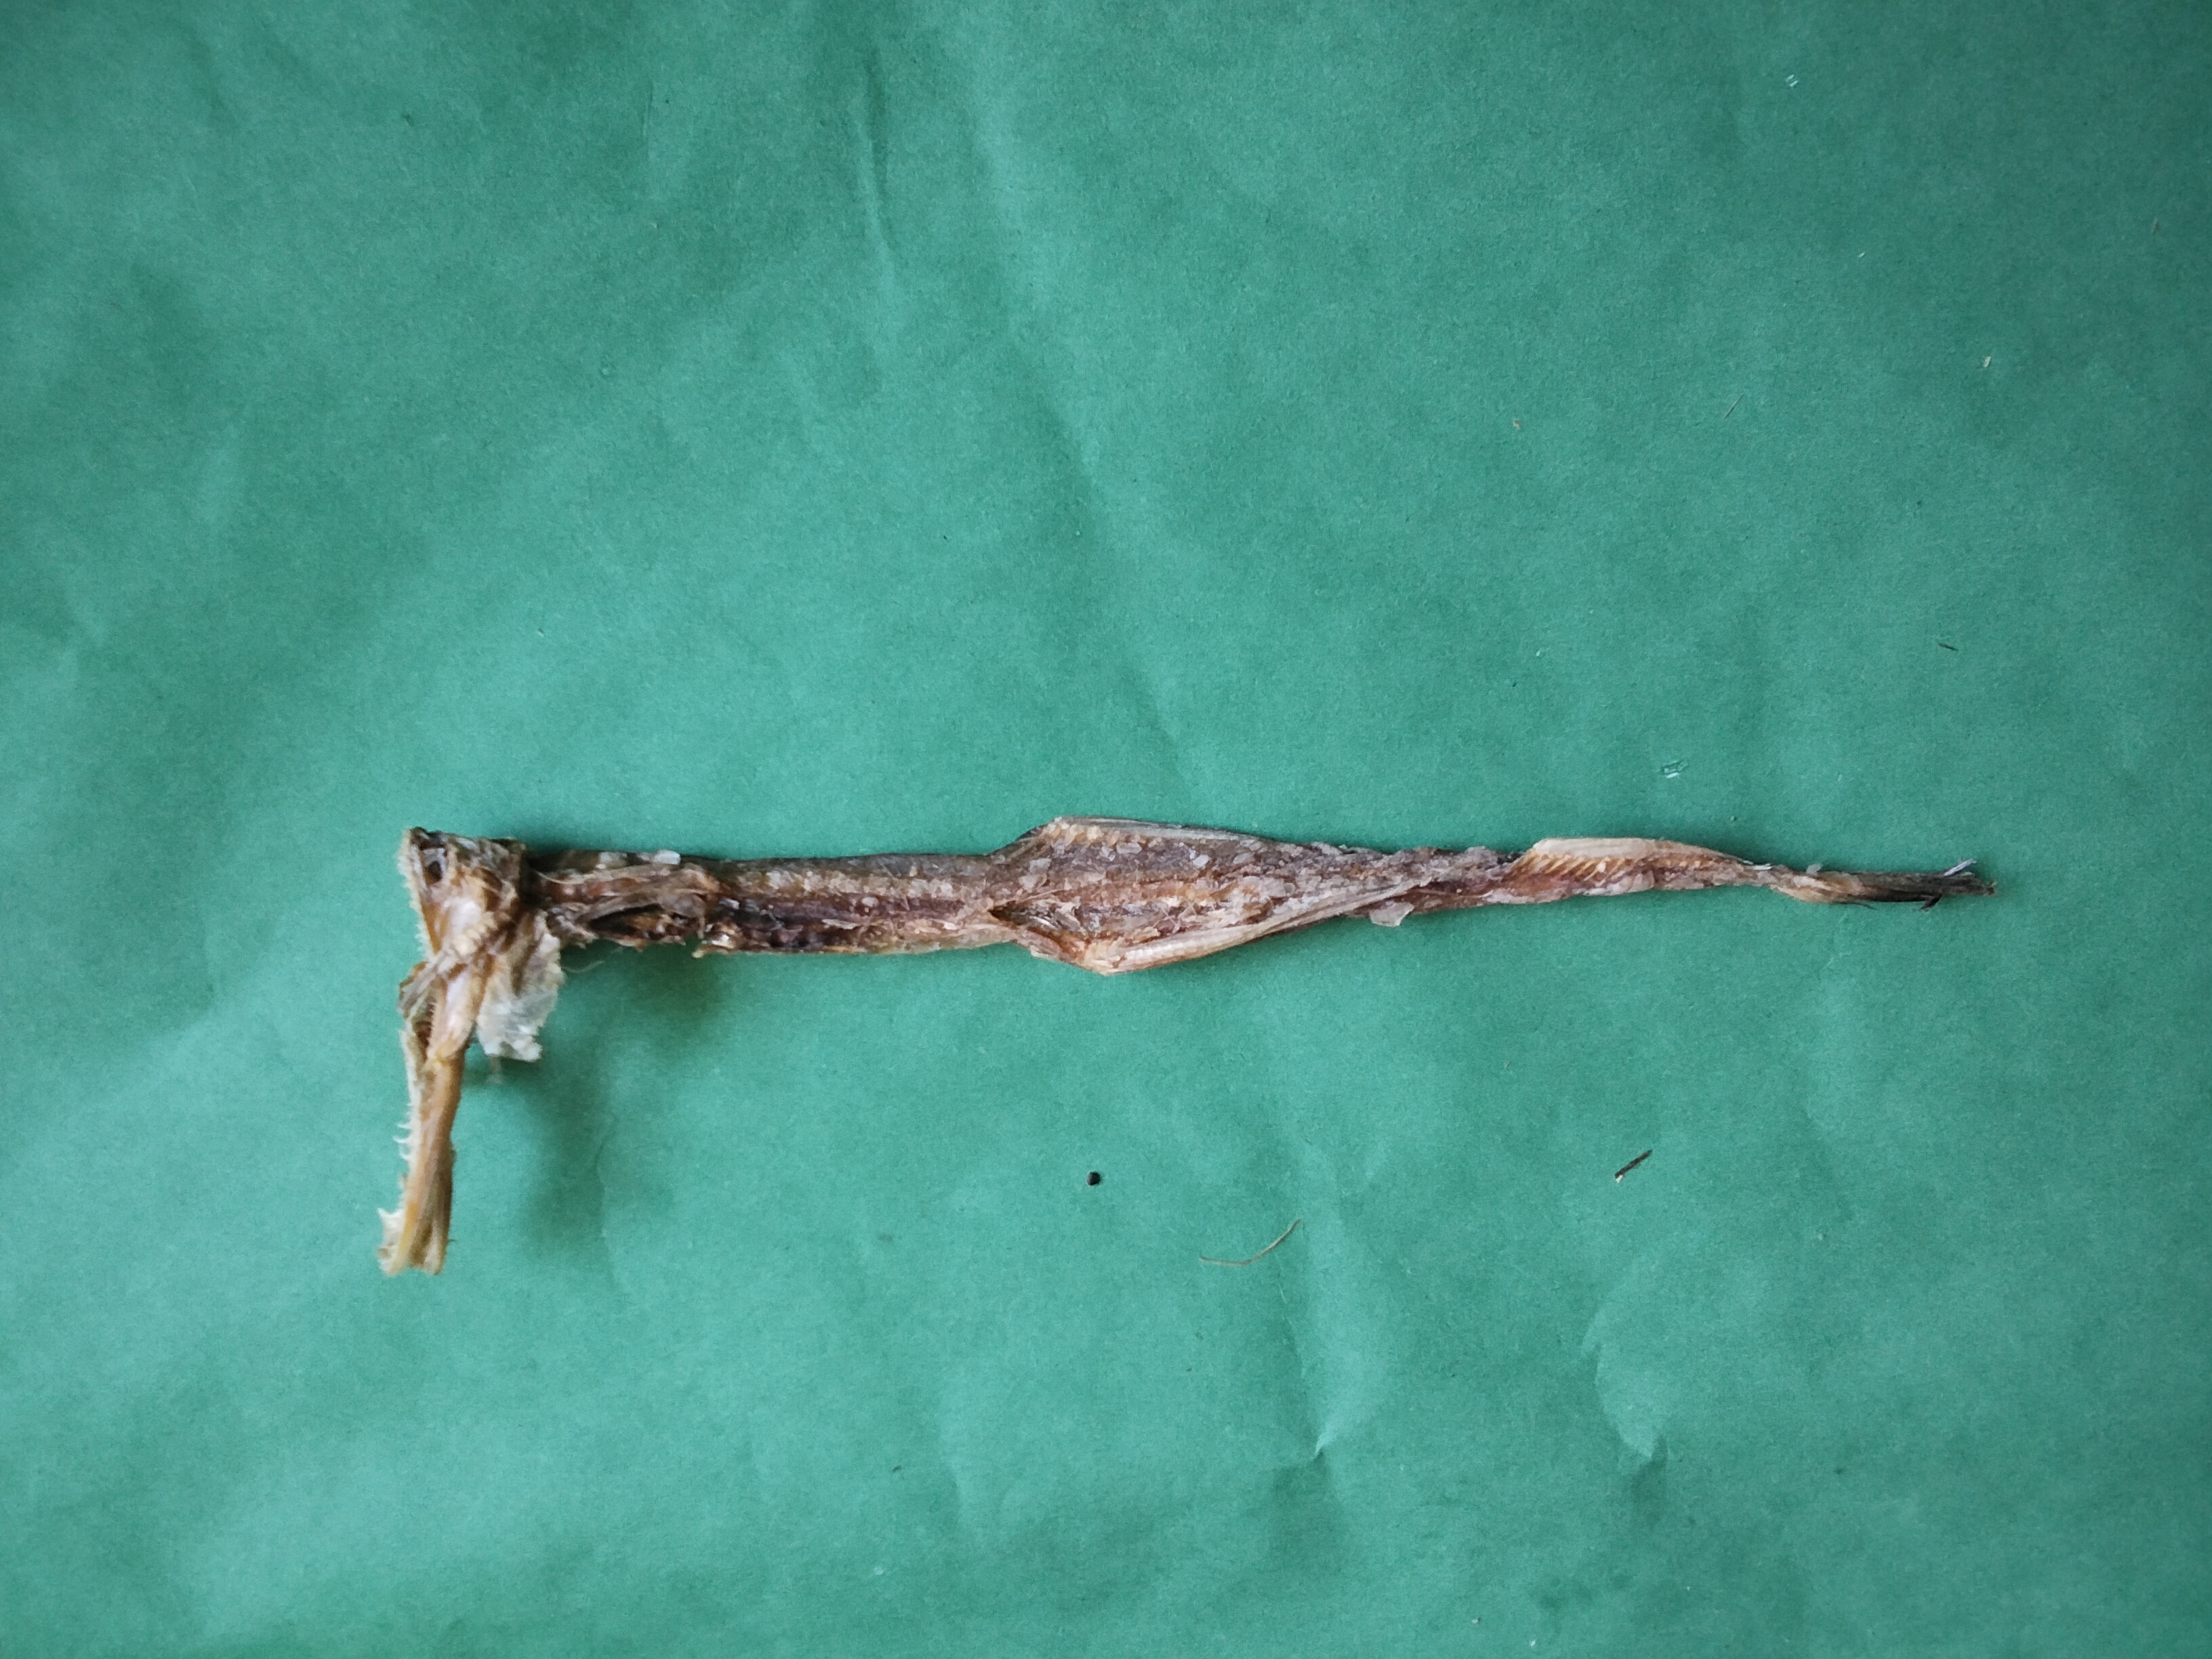
Species: Loitta